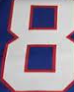
Number: 8